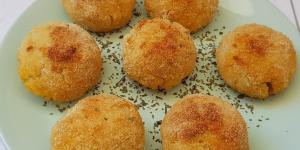
bolitas de arroz al horno